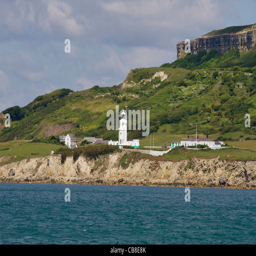
lighthouse viewed from the sea